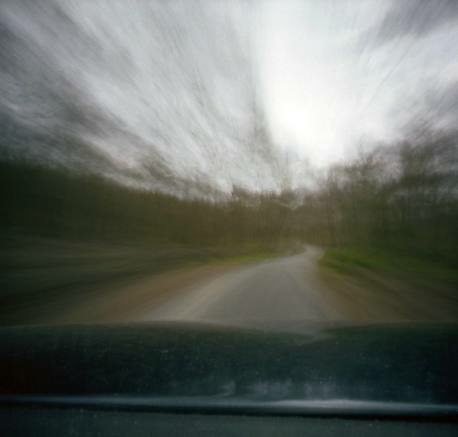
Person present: No